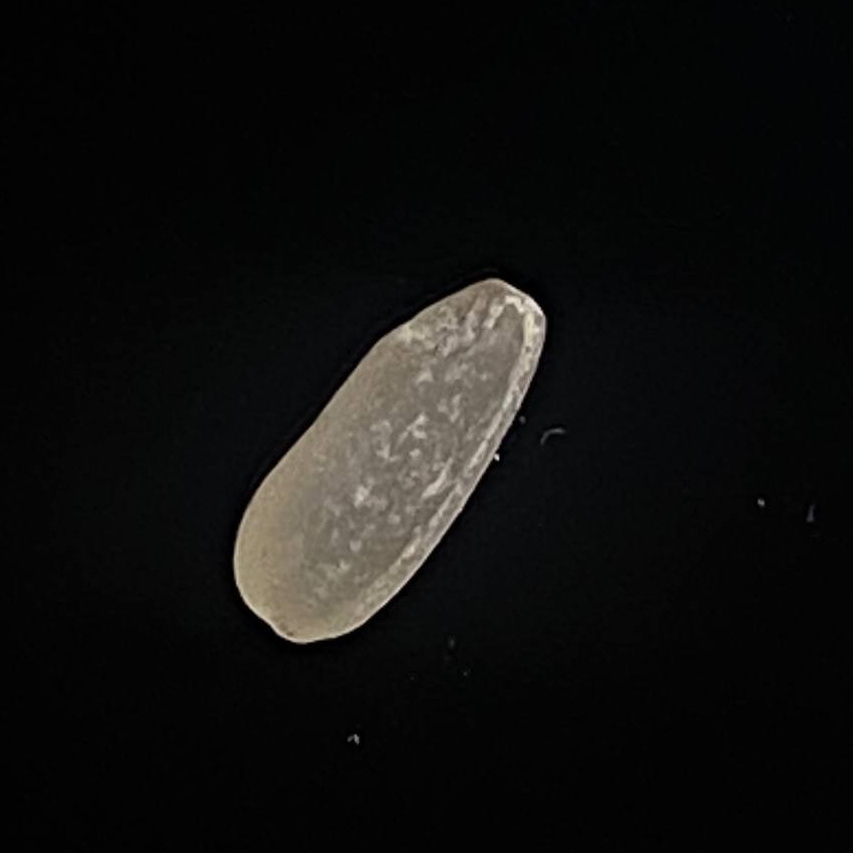
Rice variety: Amon